Gulf War

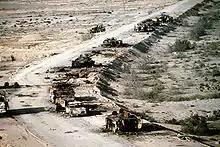
Aerial view of destroyed Iraqi T-72 tank, BMP-1 and Type 63 armored personnel carriers and trucks on Highway 8 in March 1991

A 90,000 round artillery preparation fire on Iraqi defensive positions preceded the major ground assault, lasting 2.5 hours. 1st Infantry Division Artillery, which included 4-3 FA battalion, was decisive during artillery combat operations performing multiple raids and fire missions. These combat operations resulted in the destruction of 50 enemy tanks, 139 APCs, 30 air defense systems, 152 artillery pieces, 27 missile launchers, 108 mortars, and 548 wheeled vehicles, 61 trench lines and bunker positions, 92 dug in and open infantry targets, and 34 logistical sites. The ground campaign consisted of three or possibly four of the largest tank battles in American military history. The battles at 73 Easting, Norfolk, and Medina Ridge are well noted for their historical significance. Some consider the Battle of Medina Ridge the largest tank battle of the war. Other sources consider the Battle of Norfolk the largest tank battle of the war and the second largest tank battle in American history. The U.S. Marine Corps also fought the biggest tank battle in its history at Kuwait International Airport. The U.S. 3rd Armored Division also fought a significant battle at Objective Dorset not far from where the Battle of Norfolk was taking place. The U.S. 3rd Armored Division destroyed approximately 300 enemy combat vehicles during this particular encounter with Iraqi forces.